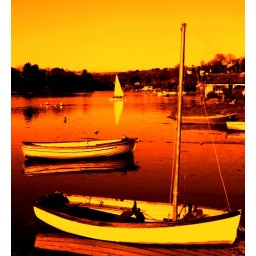
small sail boat in creek